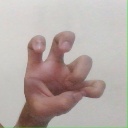
अक्षर: छ